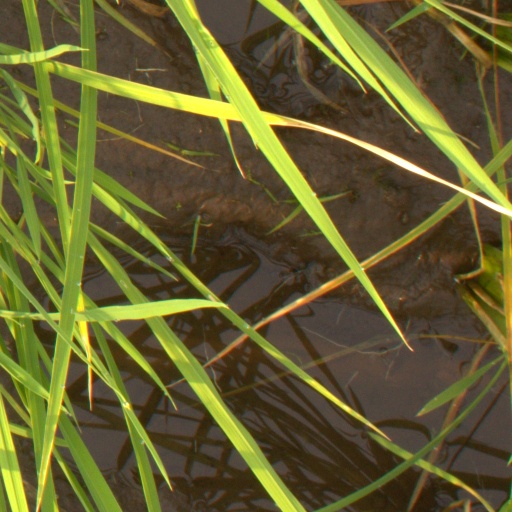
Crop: rice